Radwan Ghazi Moumneh

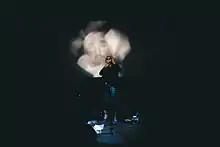
Radwan Ghazi Moumneh performing live.

Moumneh's family fled the Lebanese Civil War for the Sultanate of Oman, where he grew up, moving to Montreal in 1993. Throughout the mid 1990s and early 2000s Moumneh recorded, and toured with, a number of Montreal-based hardcore and punk bands such as The Black Hand and IRE. In 2004 Moumneh established the Hotel2Tango recording studio with Howard Bilerman, Efrim Menuck, and Thierry Amar (the later two are core members of Godspeed You! Black Emperor and Thee Silver Mt. Zion Memorial Orchestra). In 2005 Moumneh began performing live as Jerusalem in My Heart with a number of collaborators, a project with whom he has released two full-length records. Jerusalem In My Heart also released a collaborative album with Suuns - Suuns and Jerusalem in My Heart- (whom Moumneh had previously recorded). As a recording engineer and producer Moumneh has worked with an assortment of acts including Suuns, Mashrou' Leila, ...And the Saga Continues, Matana Roberts, and Ought (band).